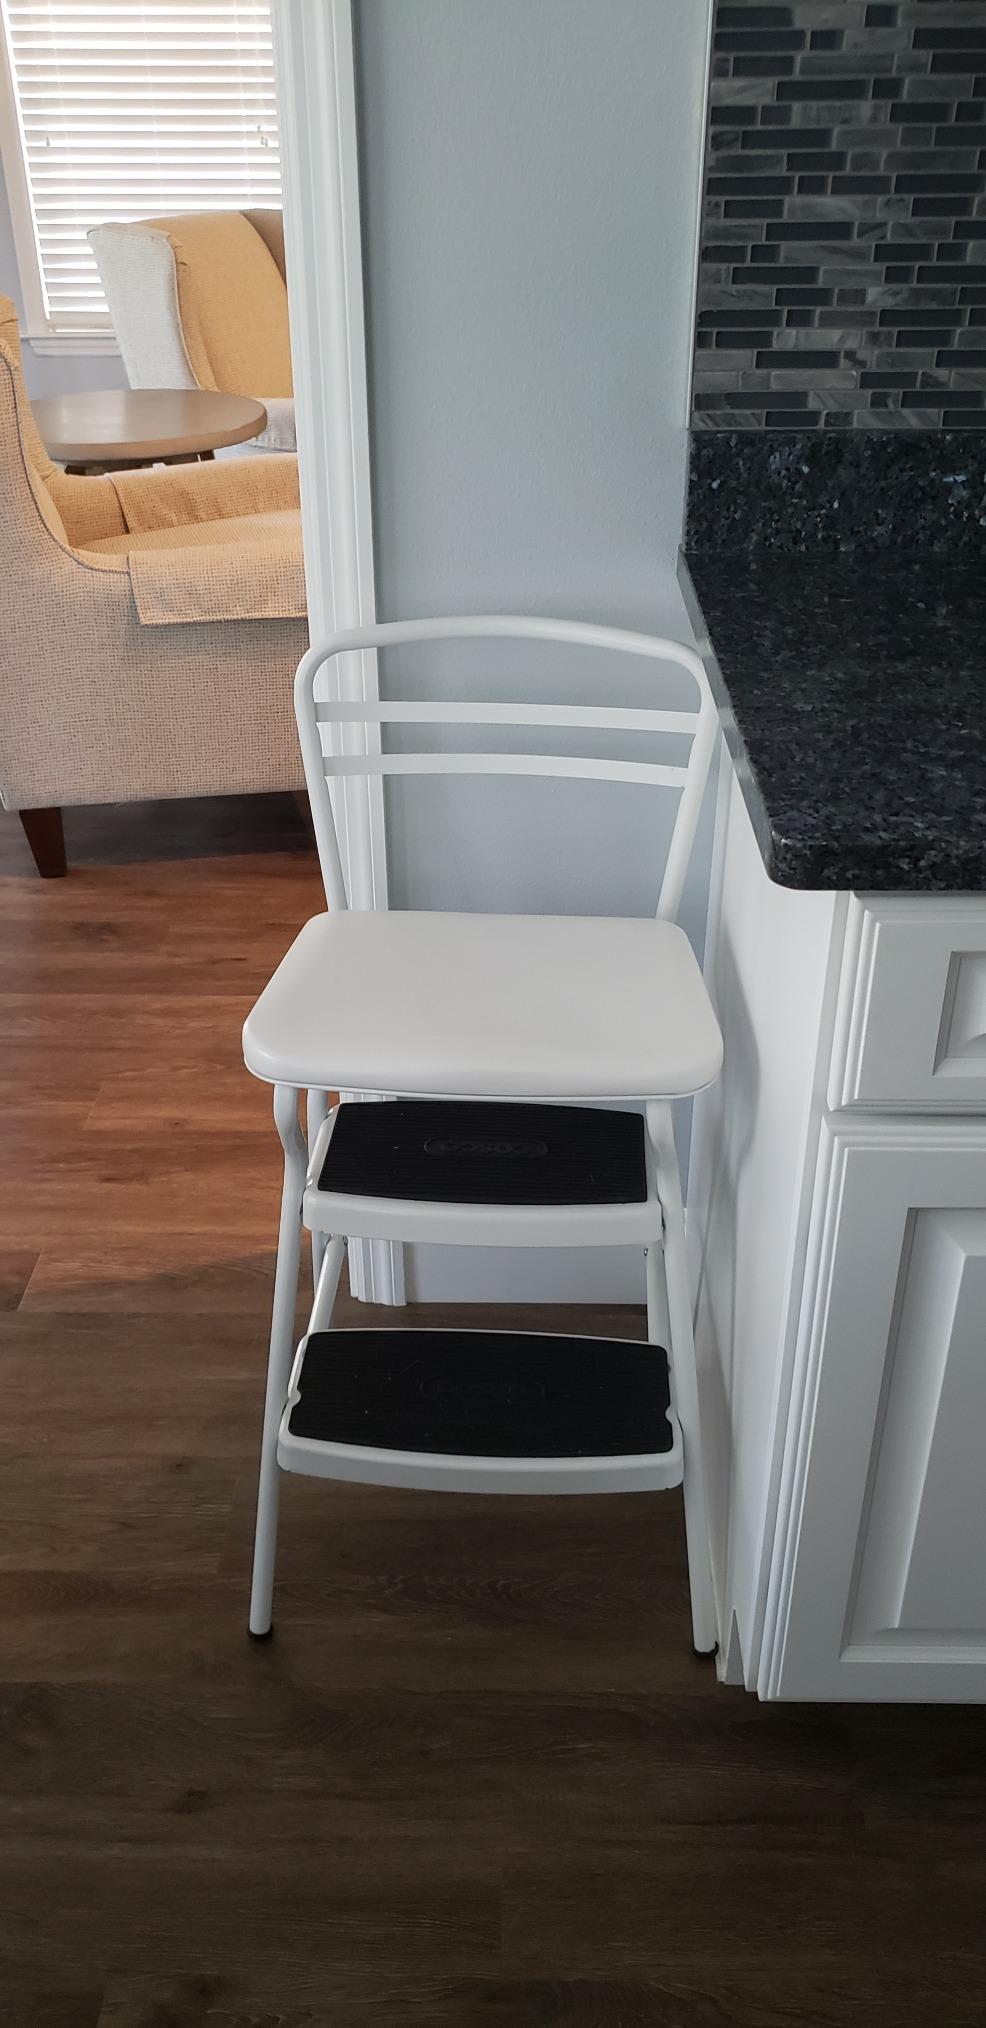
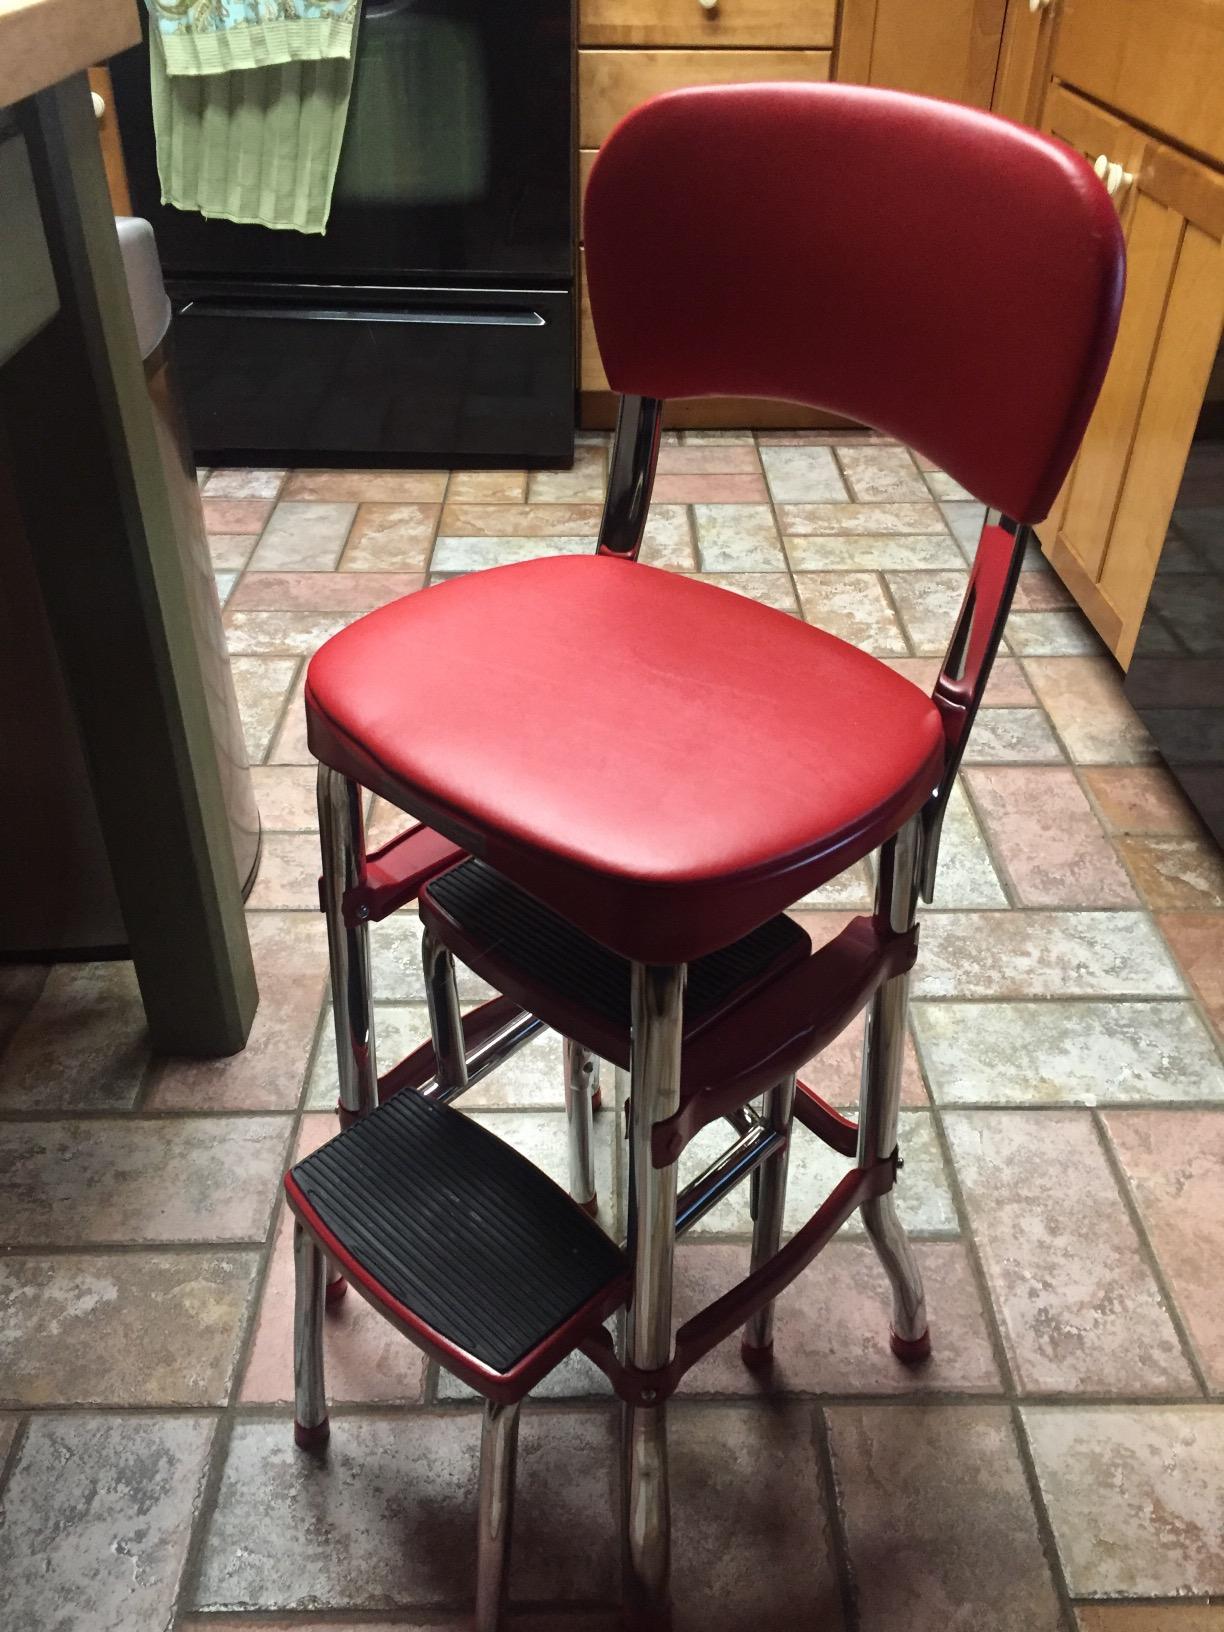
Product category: items_chair
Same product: no